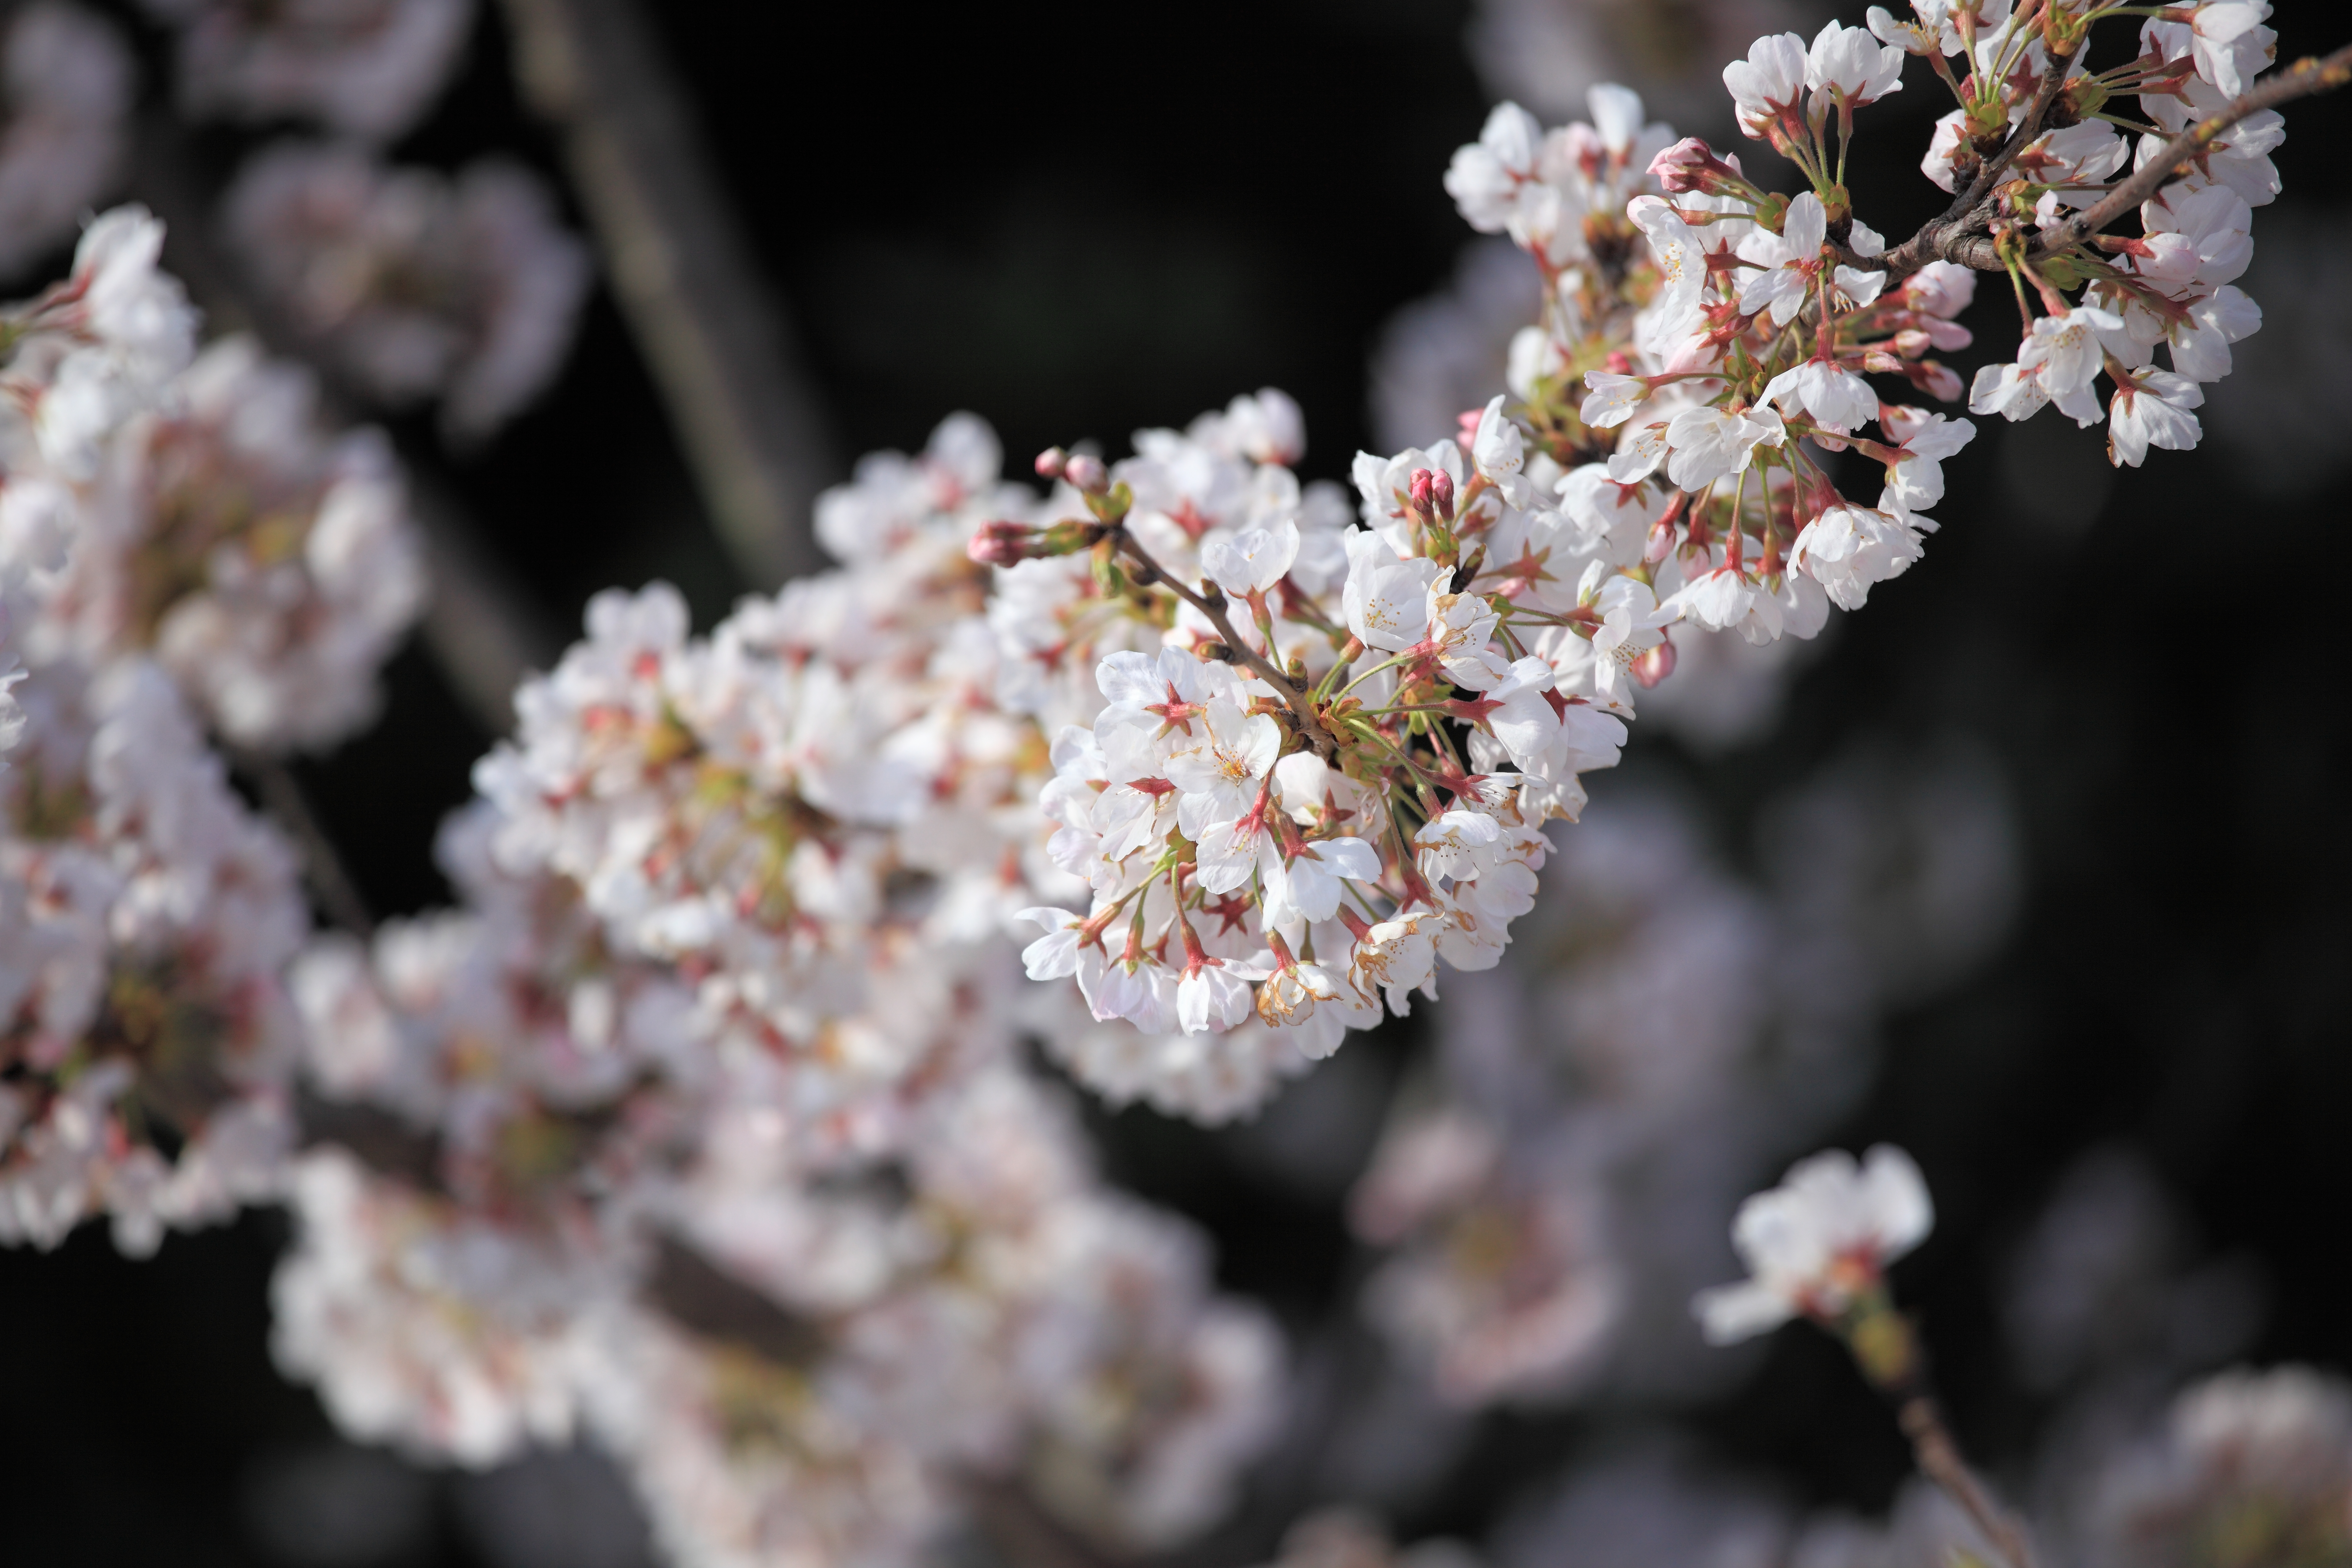
branch, blossom, plant, fruit, flower, food, spring, high, produce, park, botany, flora, season, cherry blossom, 5d, sakura, hires, markii, cherry, hi, res, resolution, chiba, kisarazu, ohdayamakouen, macro photography